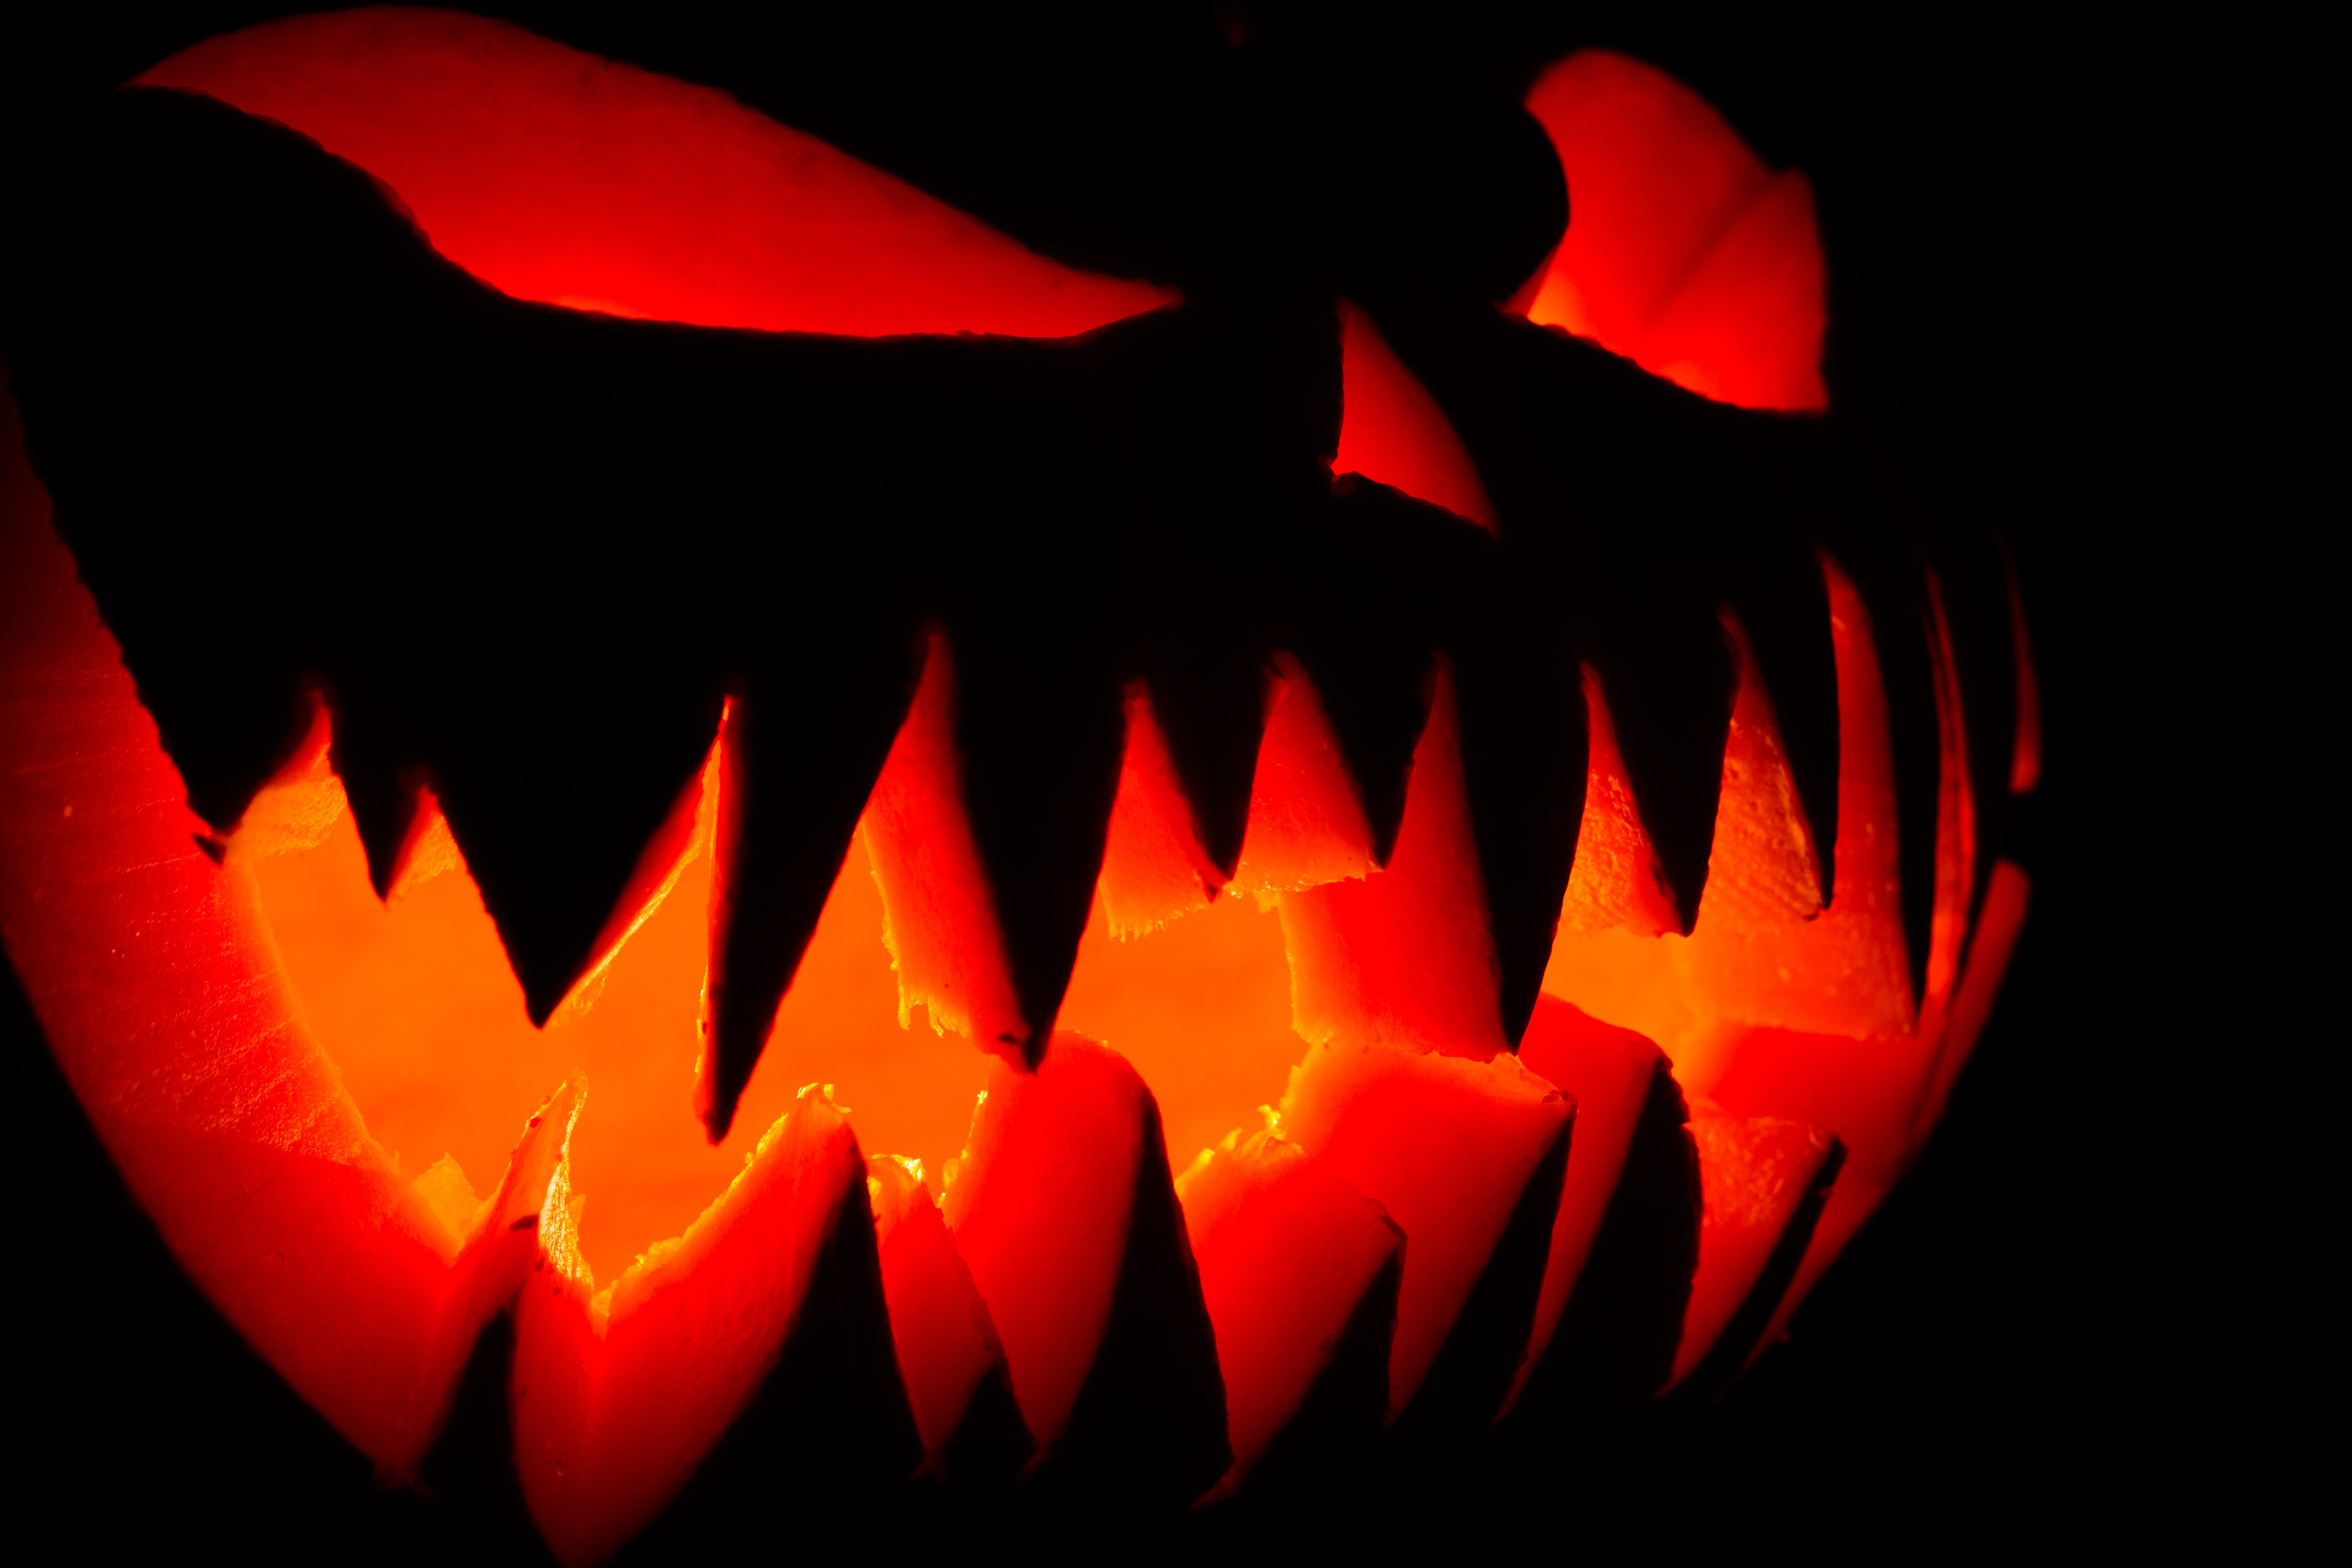
night, fall, flower, petal, spooky, orange, red, autumn, pumpkin, halloween, holiday, flame, darkness, lighting, jack o lantern, scary, illustration, holidays, seasonal, lanterns, carving, or, silhouettes, decorations, traditional, pumpkins, trick, treat